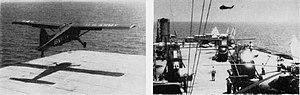
L'USS Corregidor (CVE-58) est un porte-avions d'escorte de classe Casablanca en service dans l'US Navy durant la Seconde Guerre mondiale.